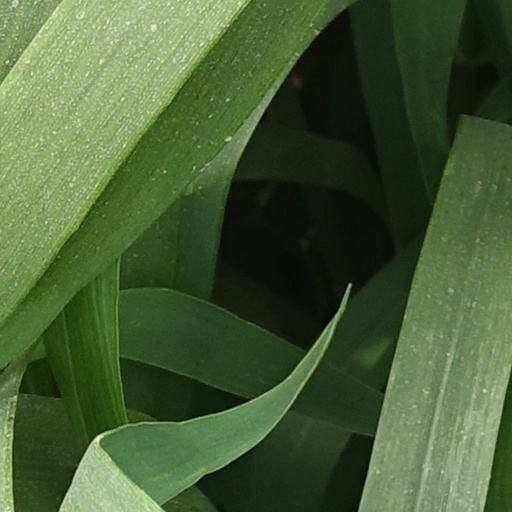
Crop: wheat